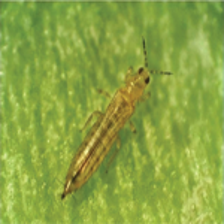
Label: thrips_disease